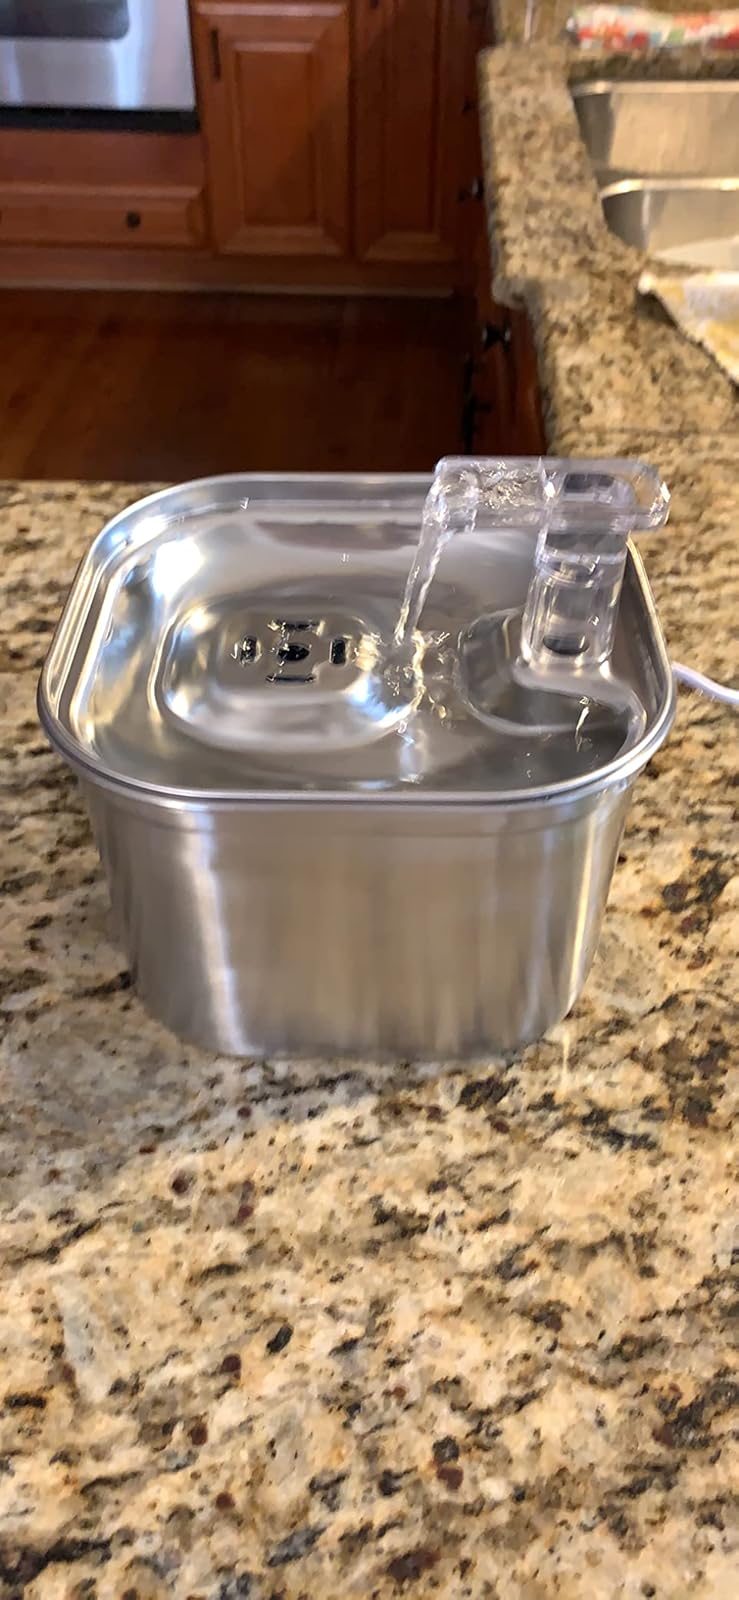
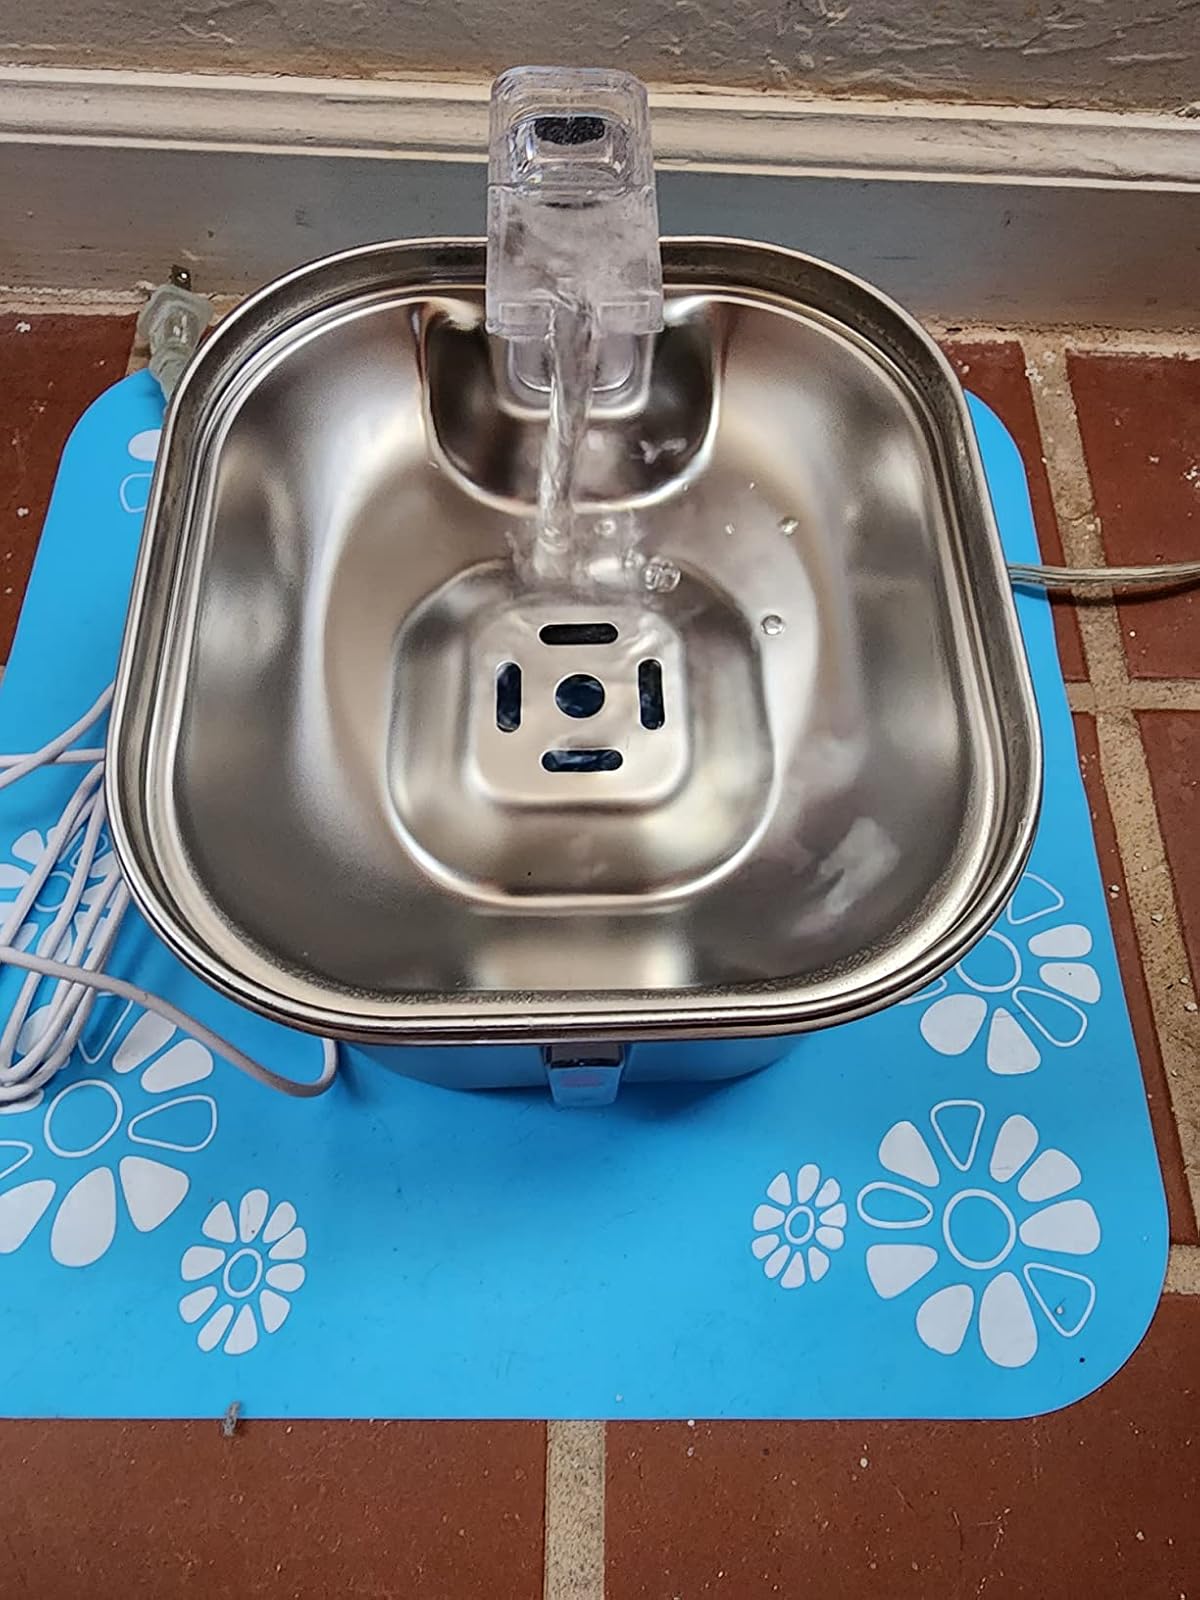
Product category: items_bowl
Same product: yes